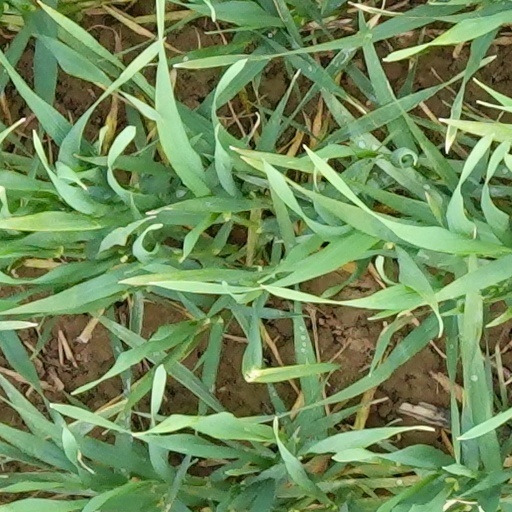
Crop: wheat